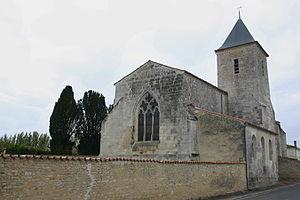
Église Saint-Hilaire de Nantillé
Les églises de la Charente-Maritime présentent une grande diversité, d'une commune à une autre, et se distinguent par des styles et des périodes de construction différentes. De nombreux édifices témoignent cependant de l'épanouissement, aux XIᵉ et XIIᵉ siècles d'une forme d'art roman spécifique, appelée art roman saintongeais, caractérisée par une simplicité des formes et un décor sculpté, souvent très riche.
Nantillé est une commune du Sud-Ouest de la France située dans le département de la Charente-Maritime.